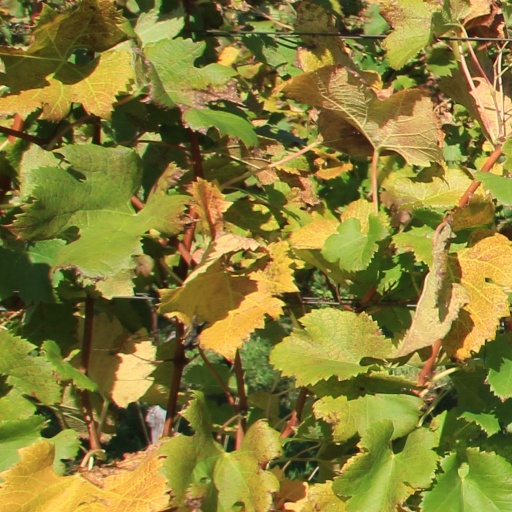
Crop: grape